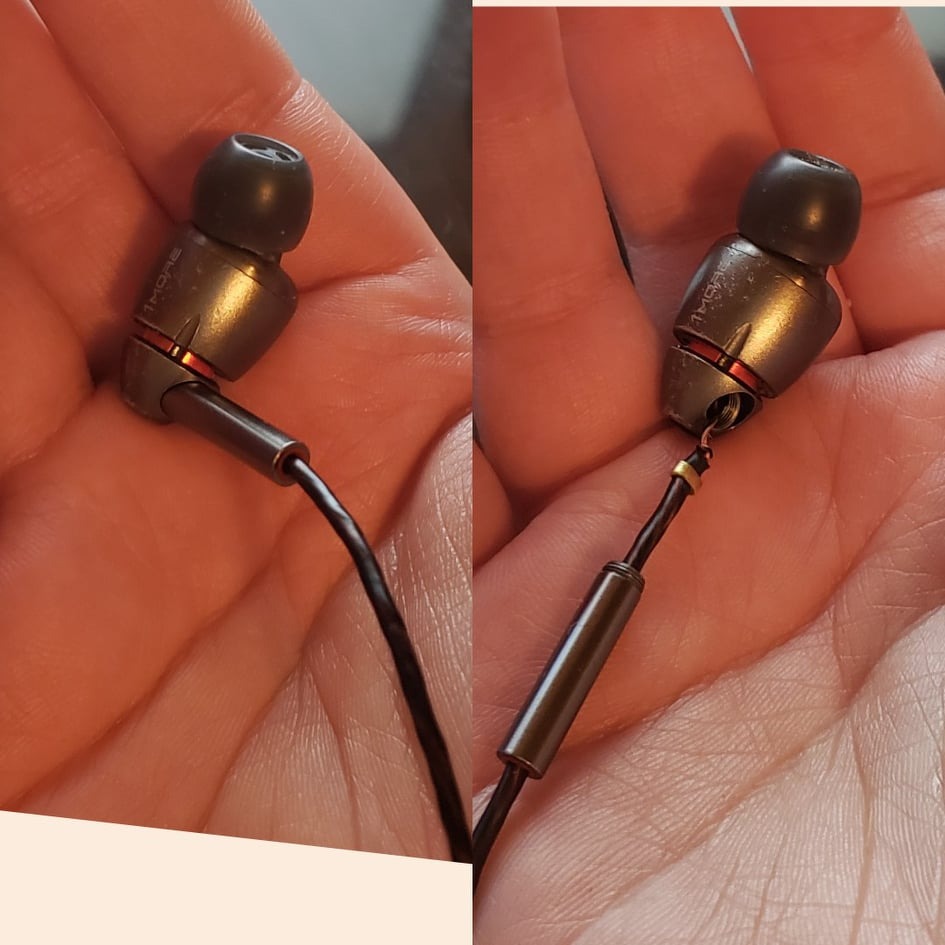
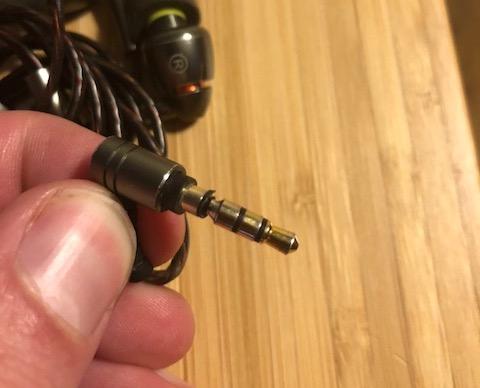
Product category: headphones
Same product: yes